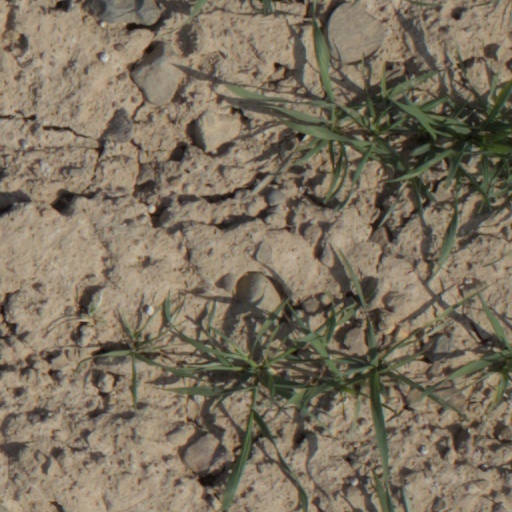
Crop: wheat